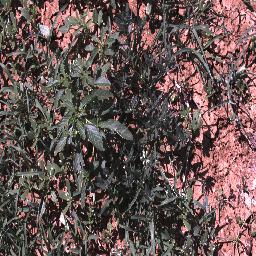
Label: negative